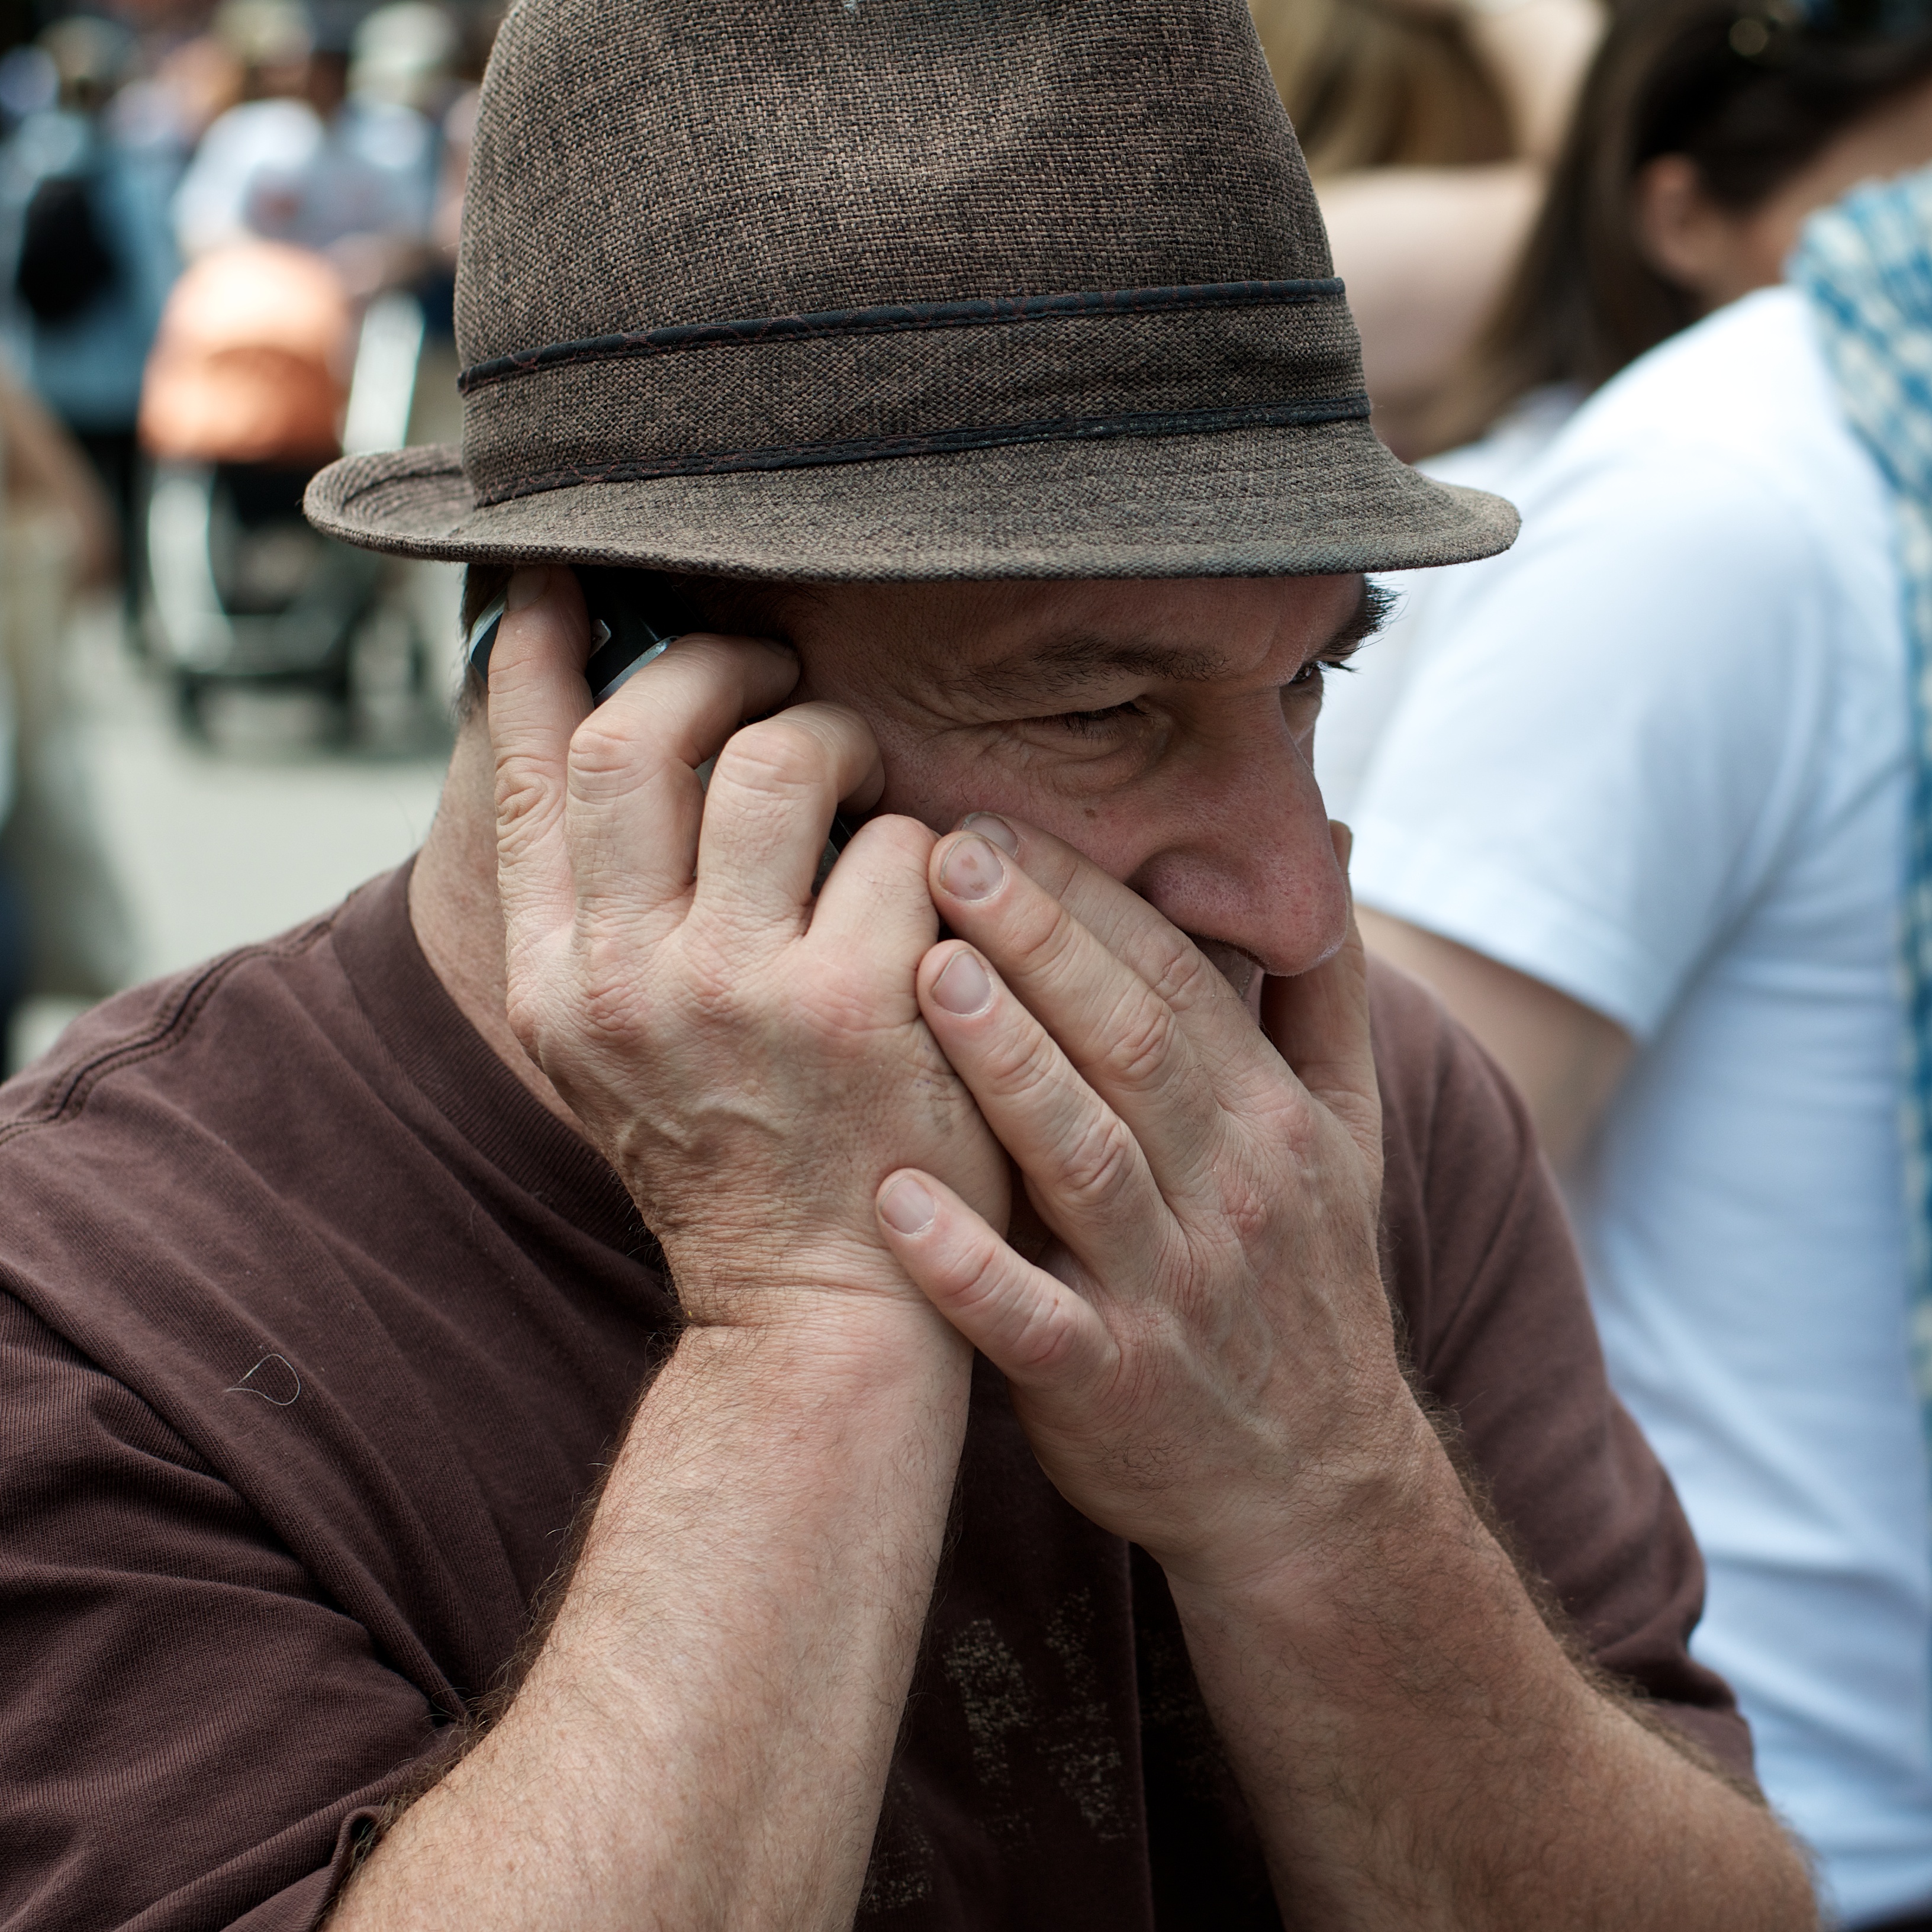
hand, man, person, white, street, photography, ebook, male, training, hat, clothing, black, human body, streetphotography, flickr, thomas, video, cap, olympus, omd, fuji, leica, monochrom, leuthard, hcb, thomasleuthard, streettogs, interaction, sense, facial hair